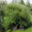
Label: willow_tree